Lamjung District

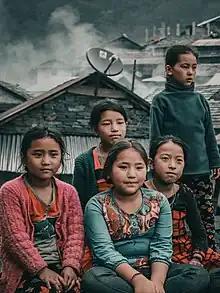
Children in Bhujung, Nepal

At the time of the 2021 Nepal census, Lamjung District had a population of 155,852. 5.97% of the population is under 5 years of age. It has a literacy rate of 77.49% and a sex ratio of 1104 females per 1000 males. 104,648 (67.15%) lived in municipalities.